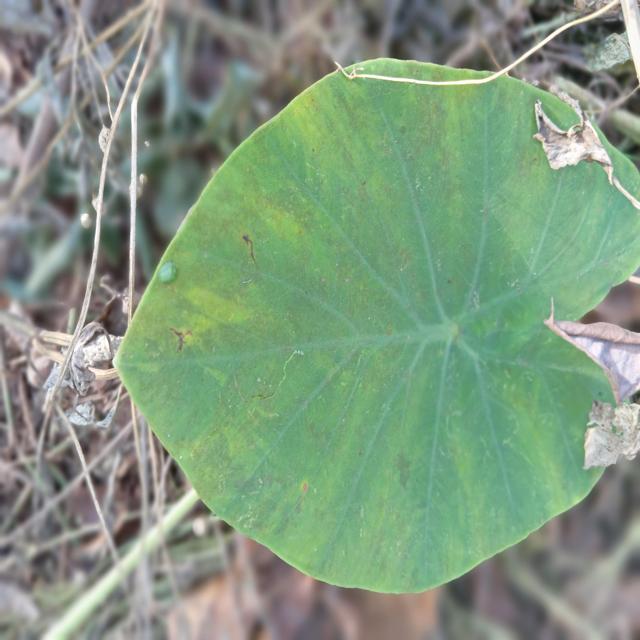
Label: Early_Blight